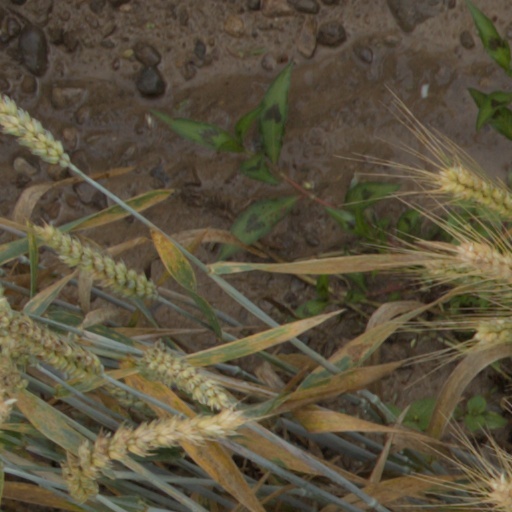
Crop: wheat